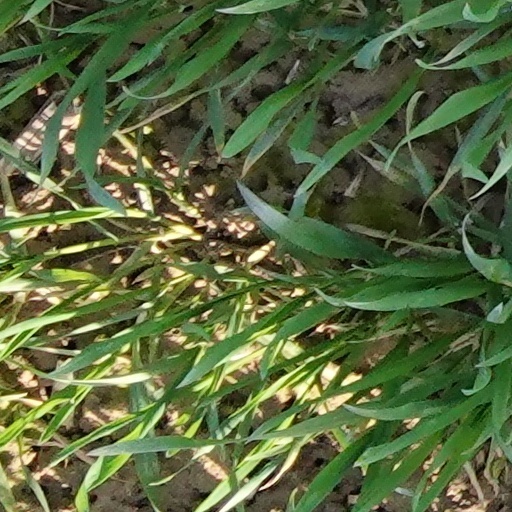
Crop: wheat